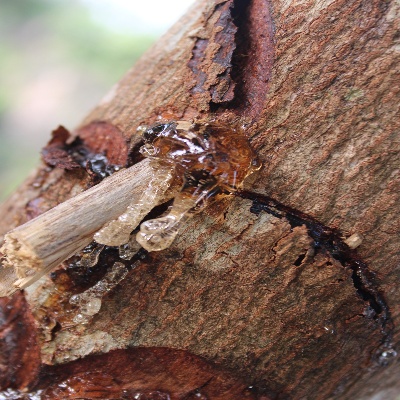
Crop: Cashew
Condition: gumosis